Canada Mortgage and Housing Corporation

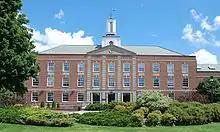
CMHC headquarters, at Montreal Road and the Aviation Parkway, Ottawa

In 1941, the Government of Canada established the Wartime Housing Limited (WHL), a crown corporation that built and managed thousands of rental units for World War II workers and veterans. (Rural housing under the 1942 "Veterans' Land Act" remained with the Department of Veterans' Affairs.)